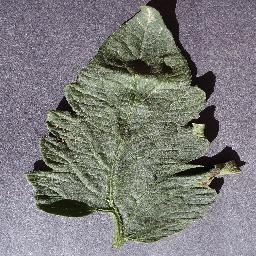
Label: Tomato___healthy